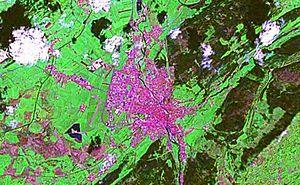
Pontarlier est une commune française située en région de Bourgogne-Franche-Comté, chef-lieu d'arrondissement et sous-préfecture du département du Doubs. Elle fait partie de la région culturelle et historique de Franche-Comté.